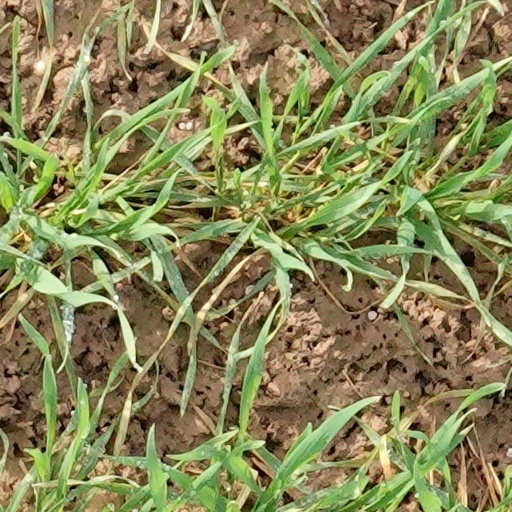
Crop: wheat